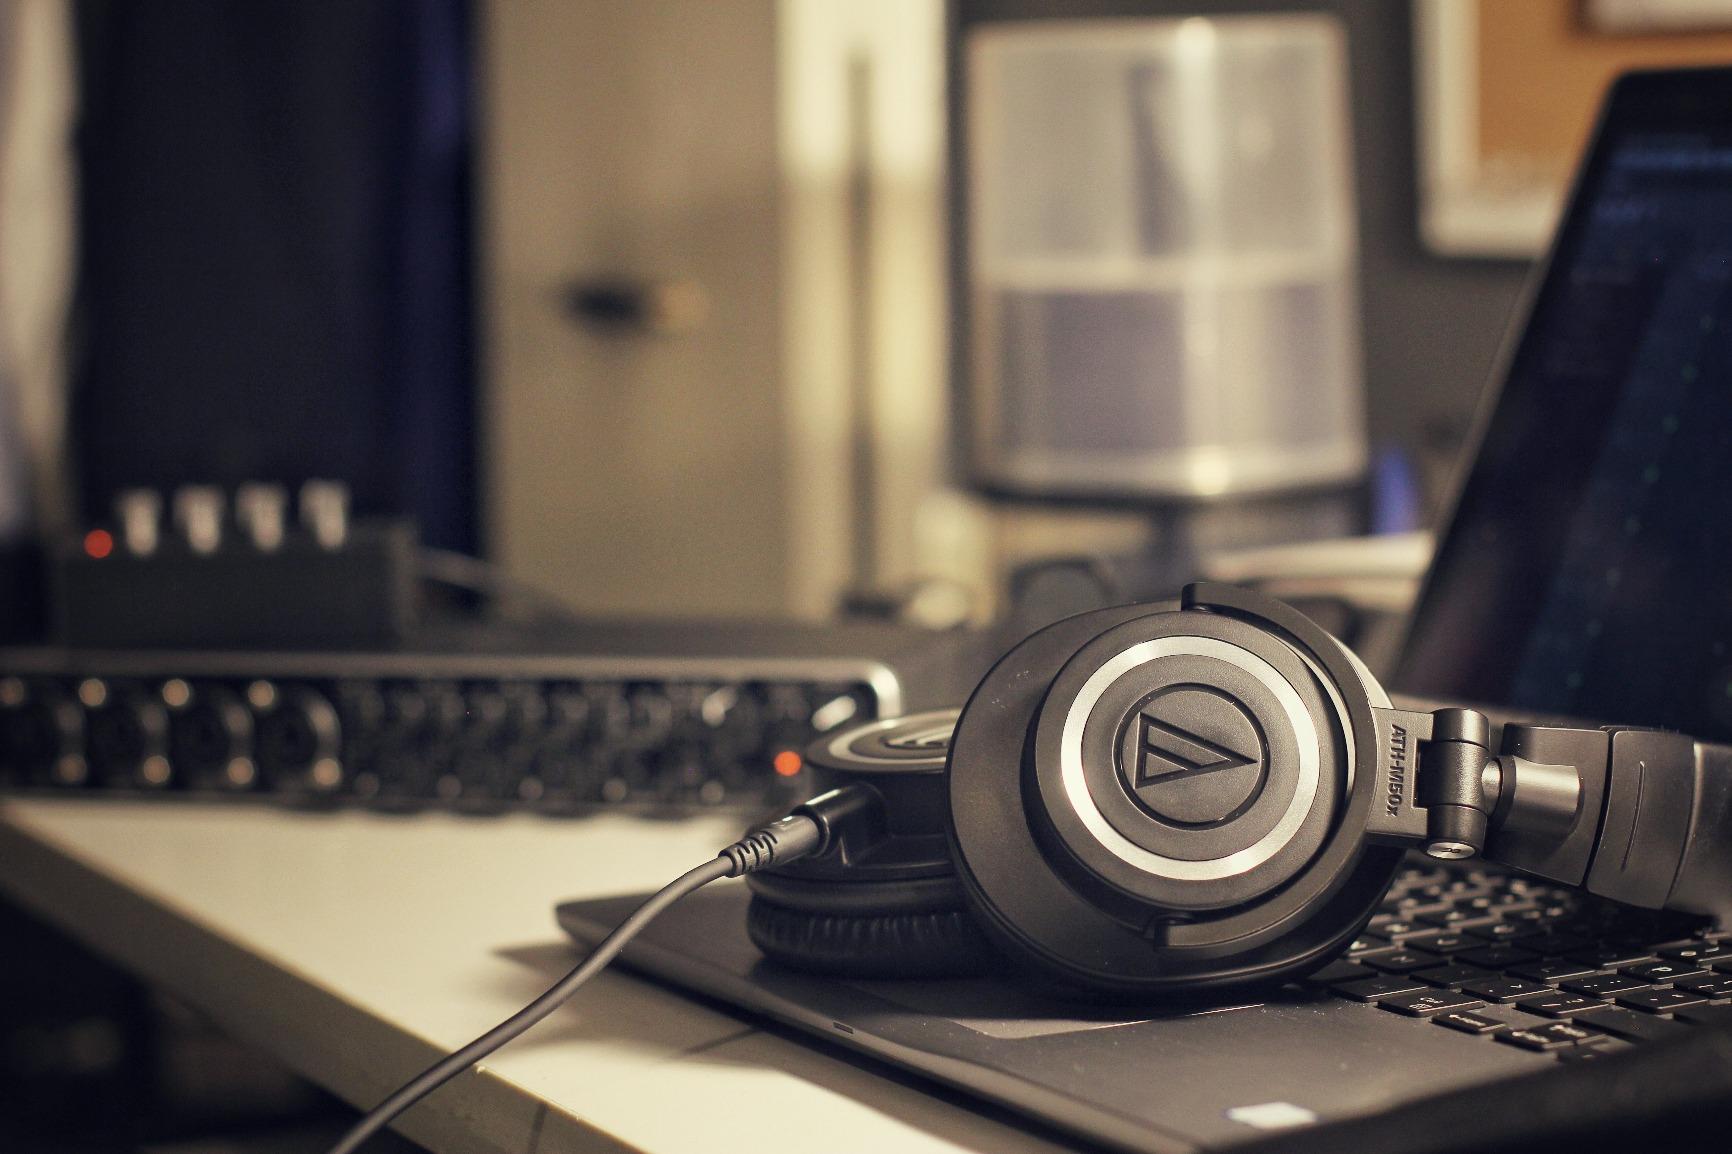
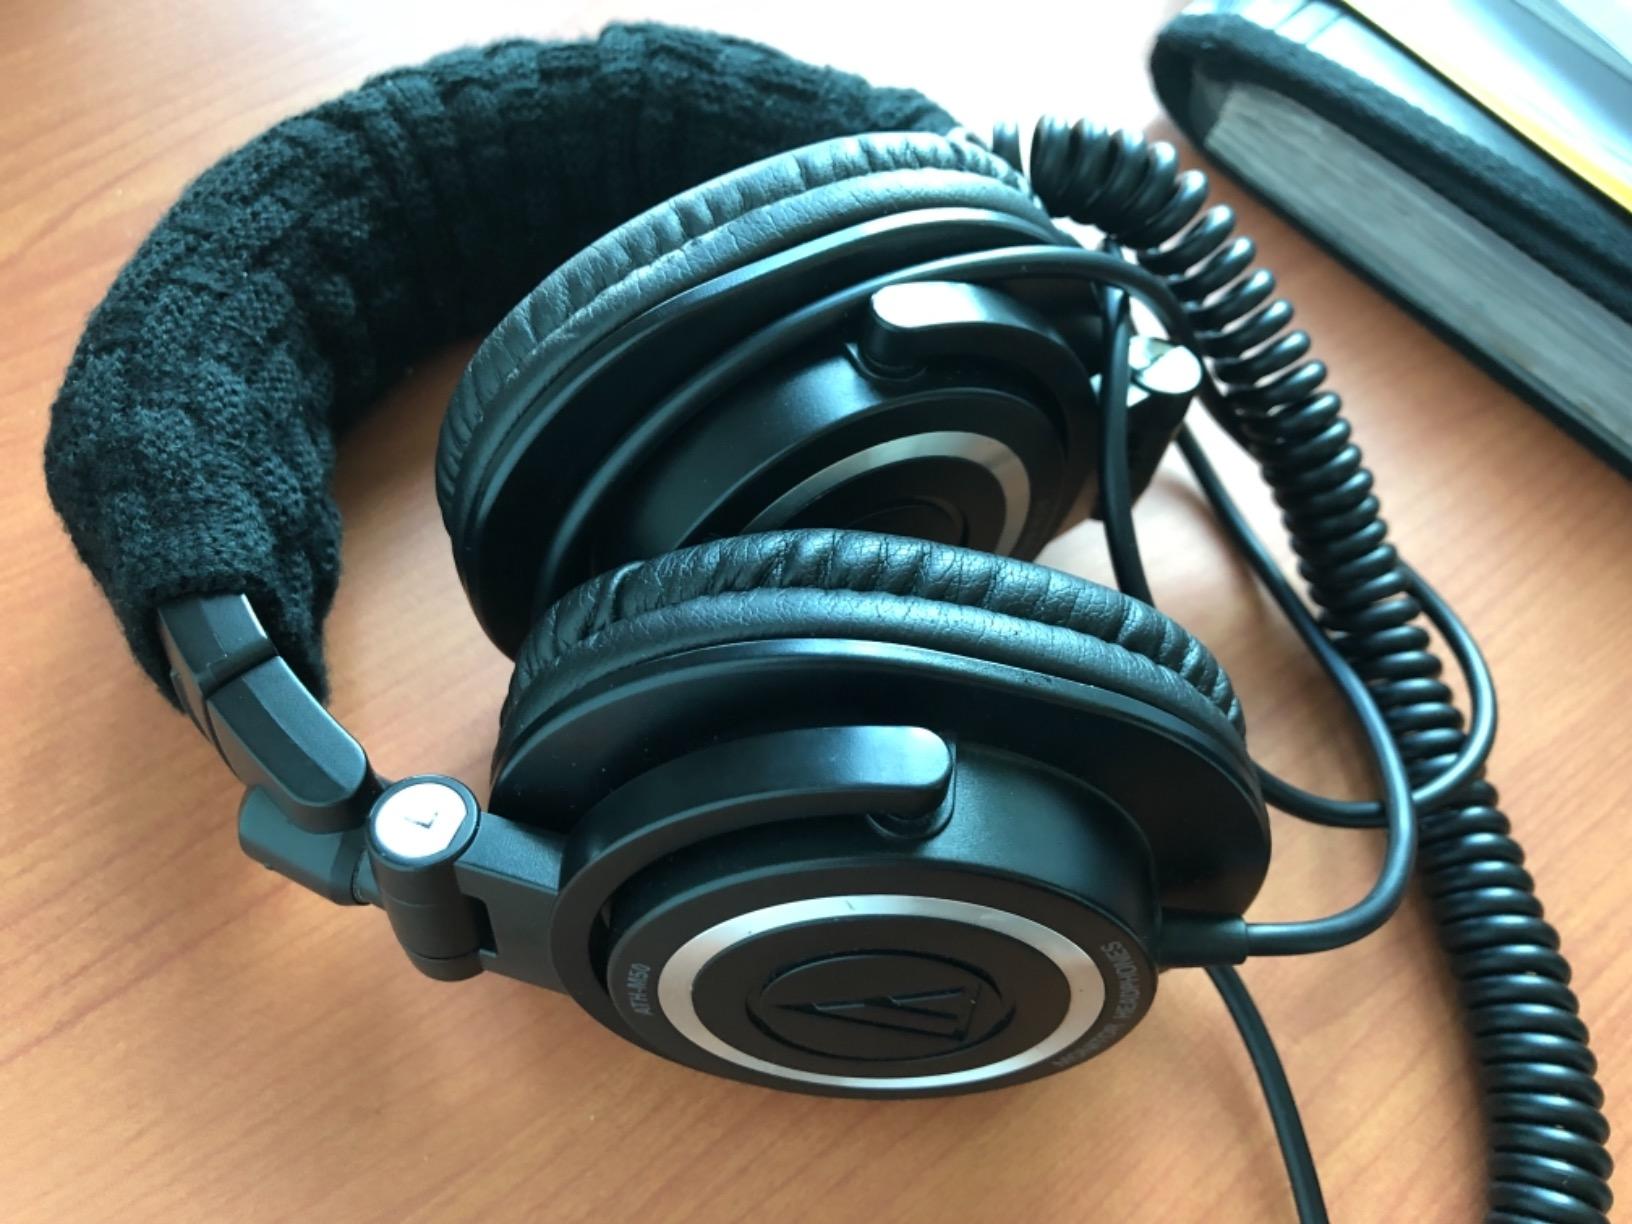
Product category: headphones
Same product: no